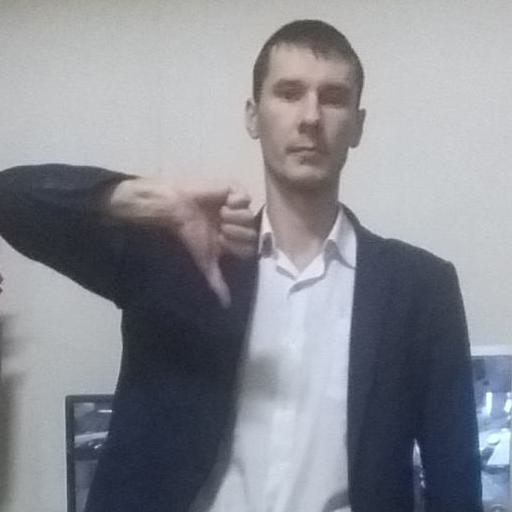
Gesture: dislike